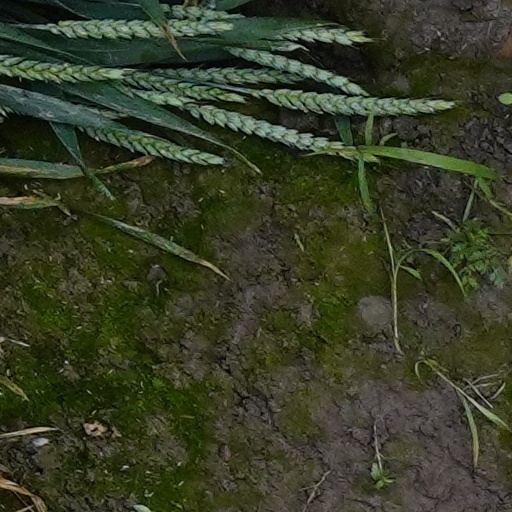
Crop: wheat